Hua Hin district

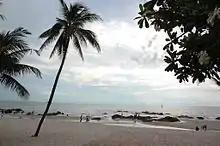
Hua Hin Beach

In 1834, before the name Hua Hin was coined, some agricultural areas of Phetchaburi province were hit by severe drought. A group of farmers moved south until they found a small village that had bright white sand and a row of rocks along the beach. They settled there and gave it the name "Samore Riang" ("Samo Riang"), which means 'rows of rocks'.